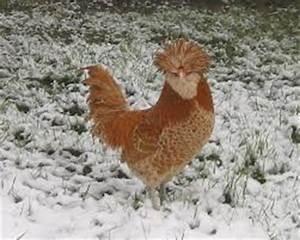
chicken